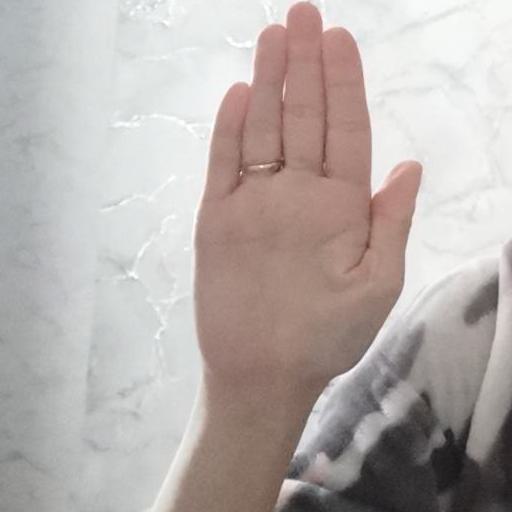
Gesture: stop